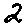
Label: 2